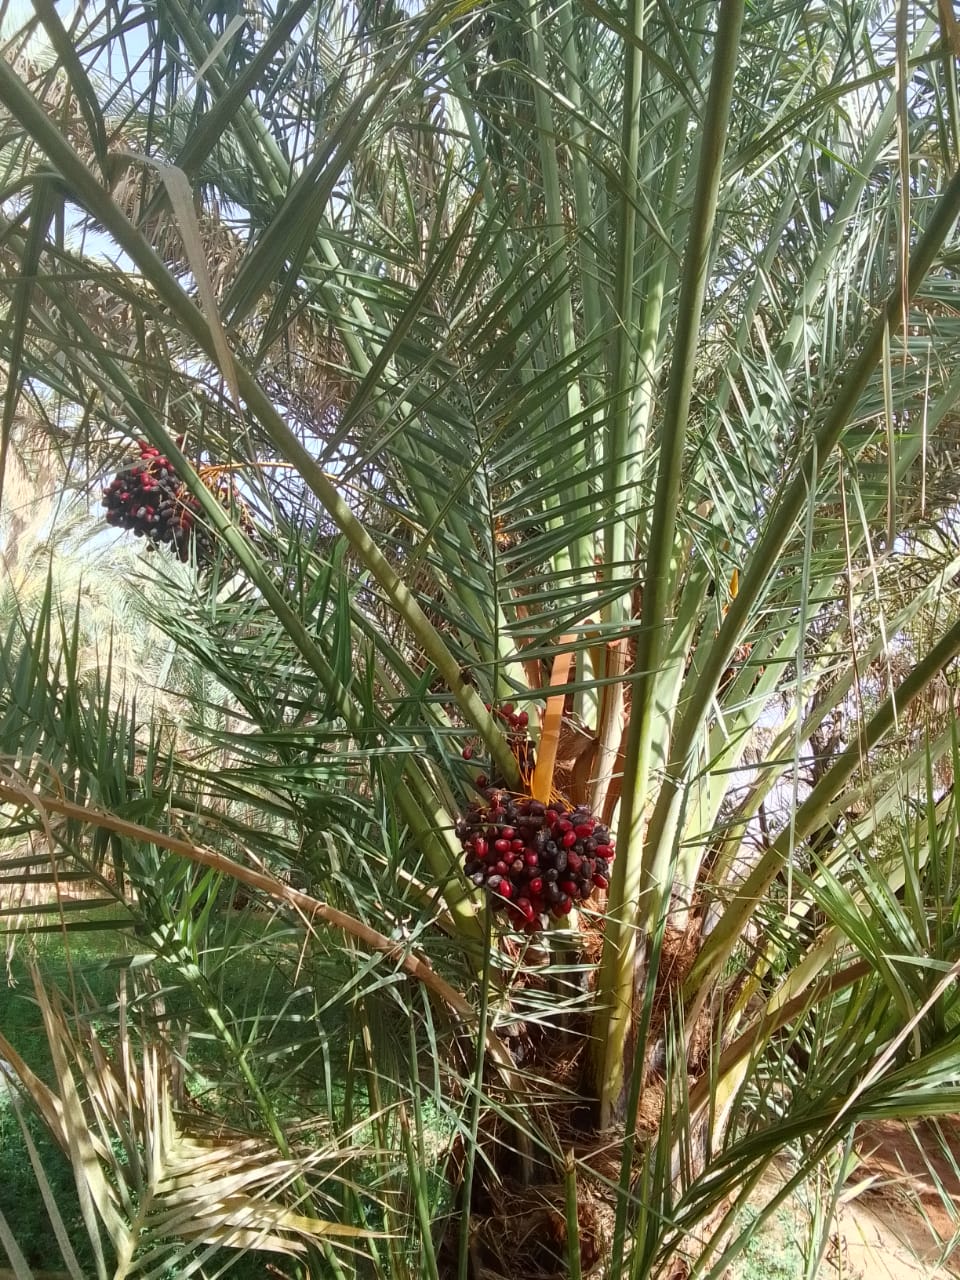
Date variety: bouisthami